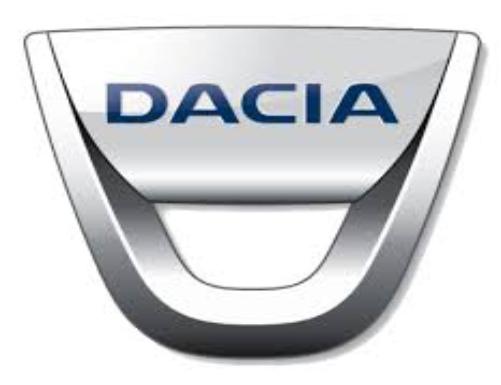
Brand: Dacia
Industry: Transportation